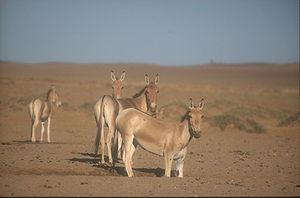
L'Âne sauvage de Mongolie, également appelé Khulan mongol ou Hémione de Mongolie, est une sous-espèce de l'Onagre. Il se rencontre en Mongolie et dans le Nord de la Chine, et était autrefois présent dans l'Est du Kazakhstan et au Sud de la Sibérie avant d'y disparaître à cause de la chasse. En 2003, la population d'ânes sauvages de Mongolie comptait moins de 20 000 individus et en 2009 seulement 14 000.